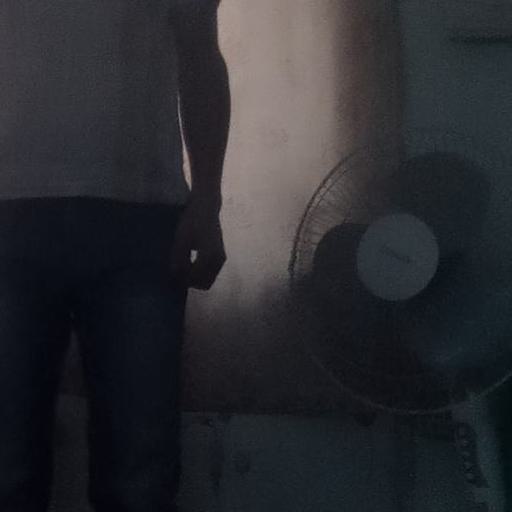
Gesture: no_gesture